John Milne (Canadian politician)

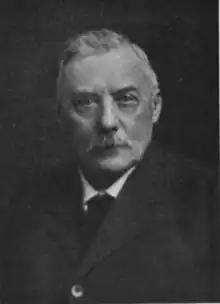

John Milne (January 22, 1839 – March 4, 1922) was a Canadian iron moulder, businessman and Senator.